List of diplomatic missions of Armenia

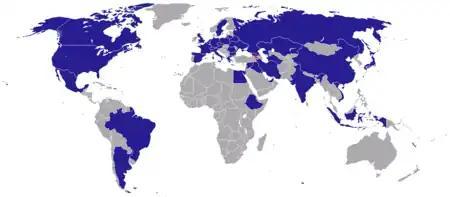
Map of Armenian diplomatic missions

This is a list of diplomatic missions of Armenia. Armenia is a landlocked country located in the Southern Caucasus.